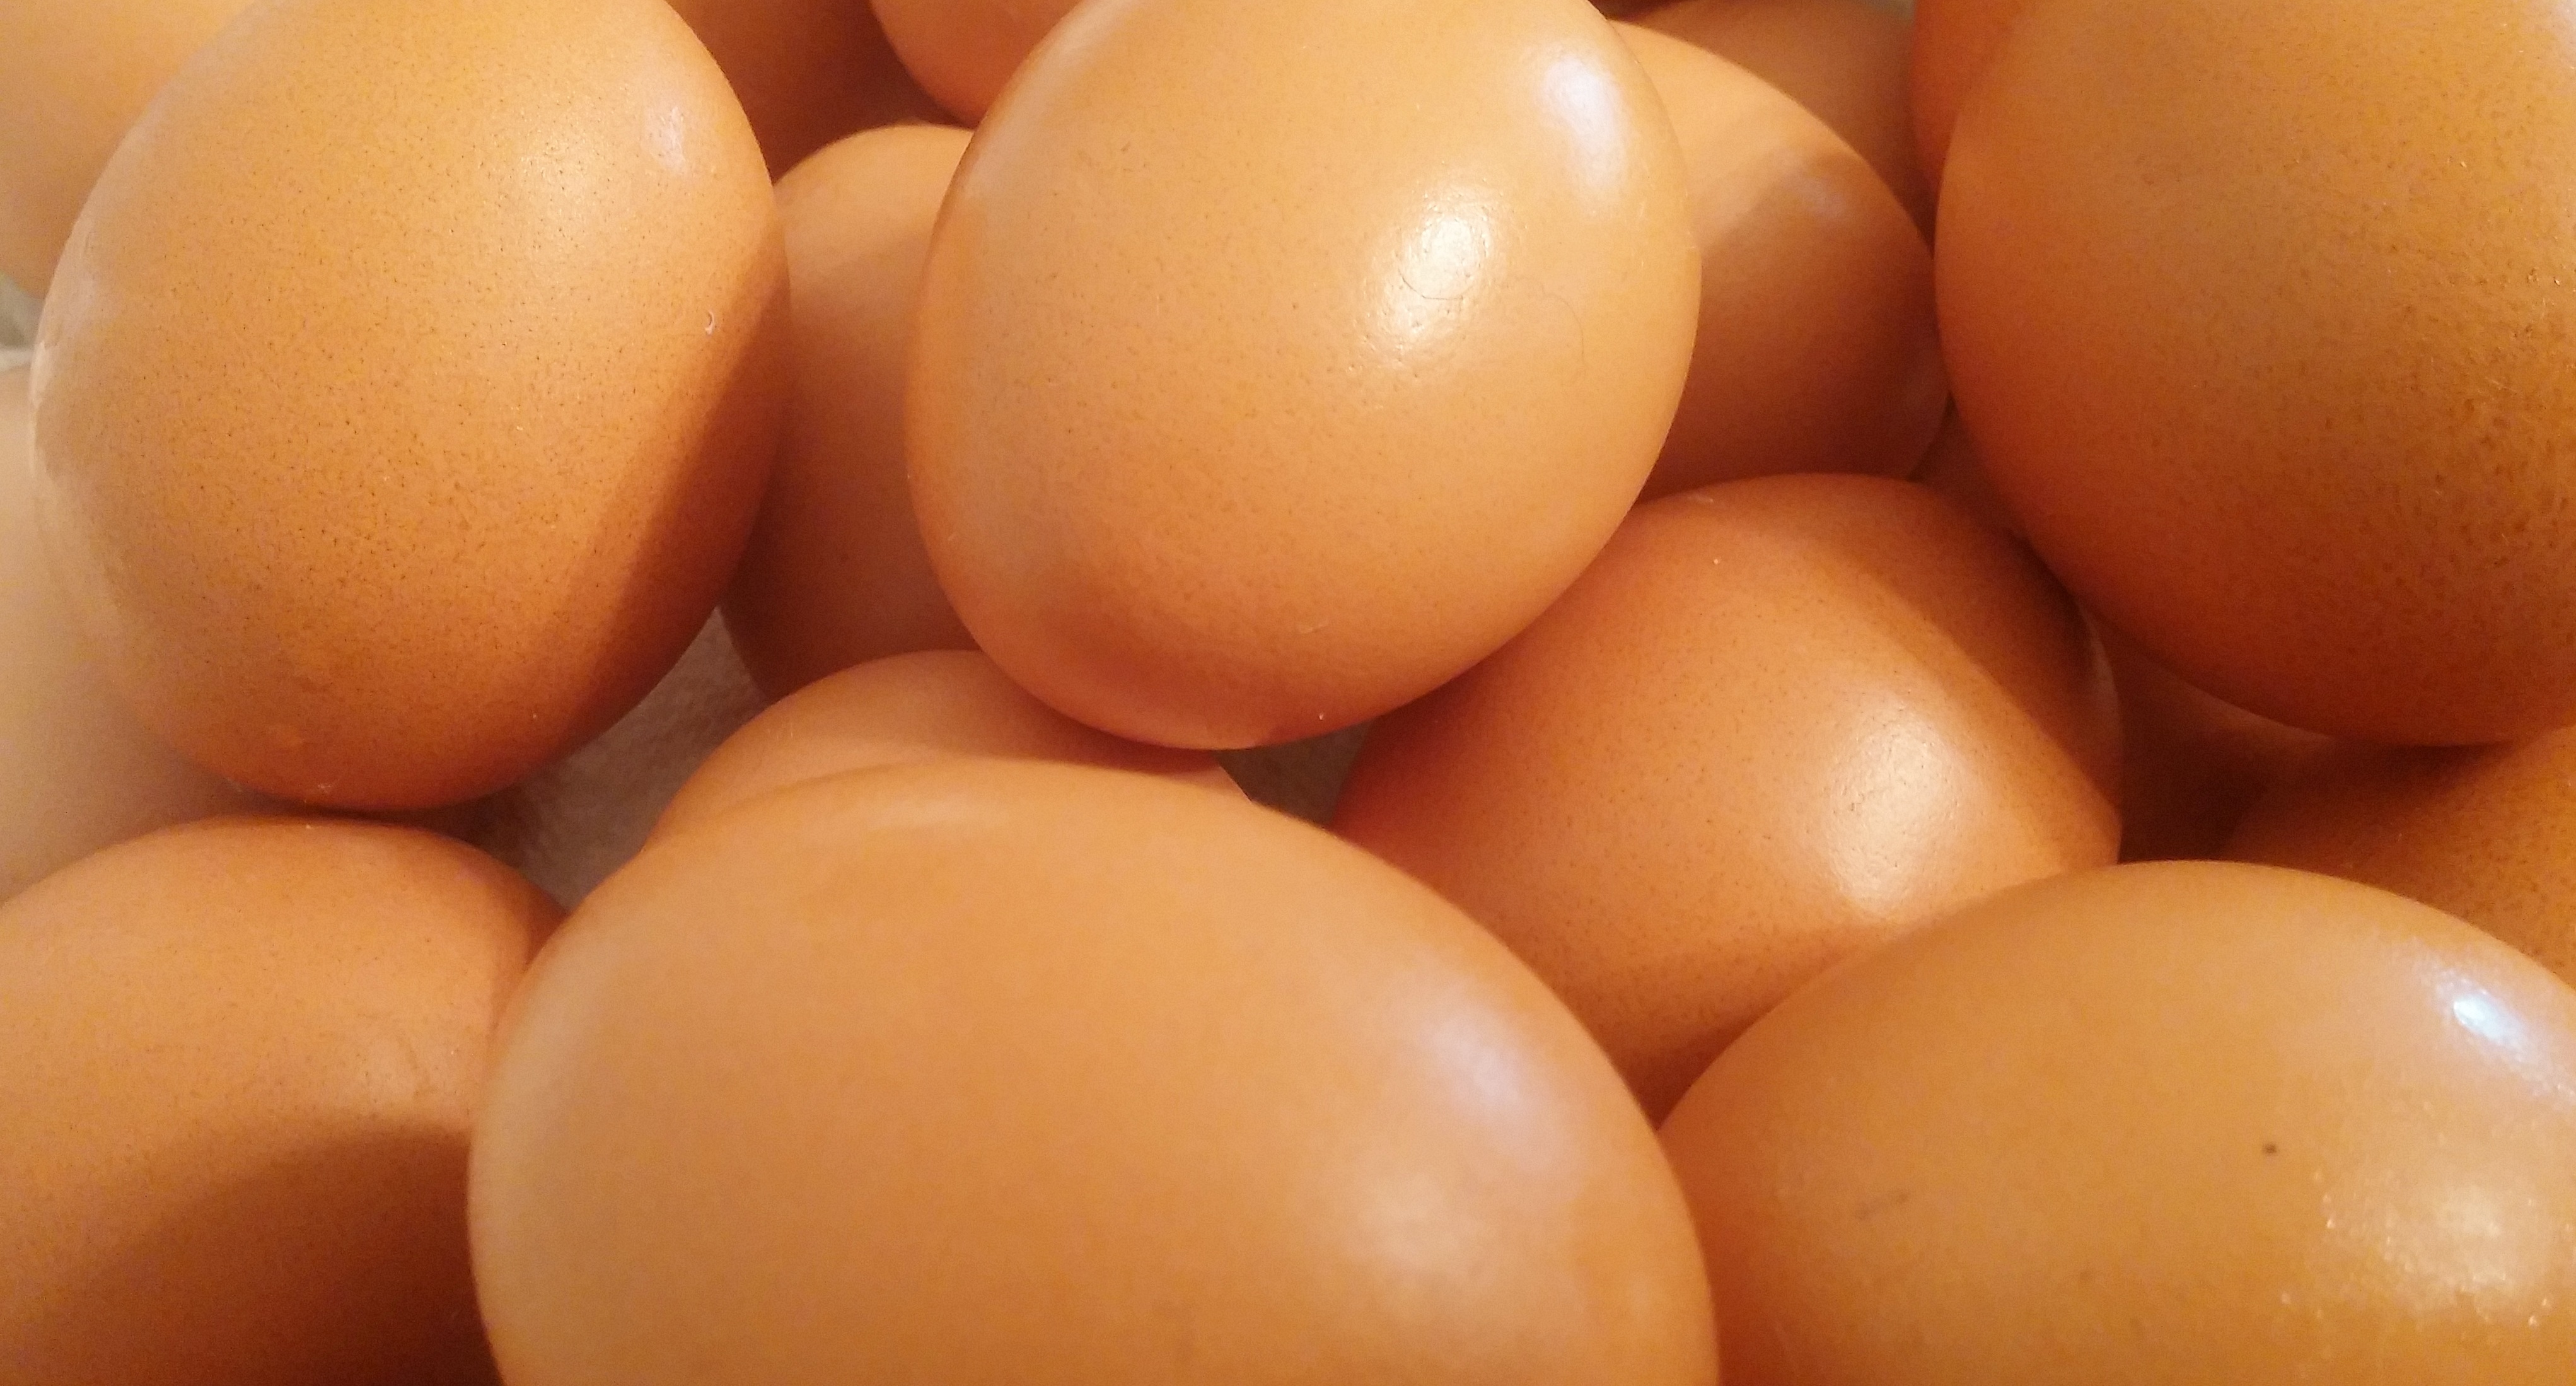
food, produce, brown, chicken, shell, egg, nutrition, eggs, oval, egg yolk, animal source foods